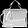
Label: Bag